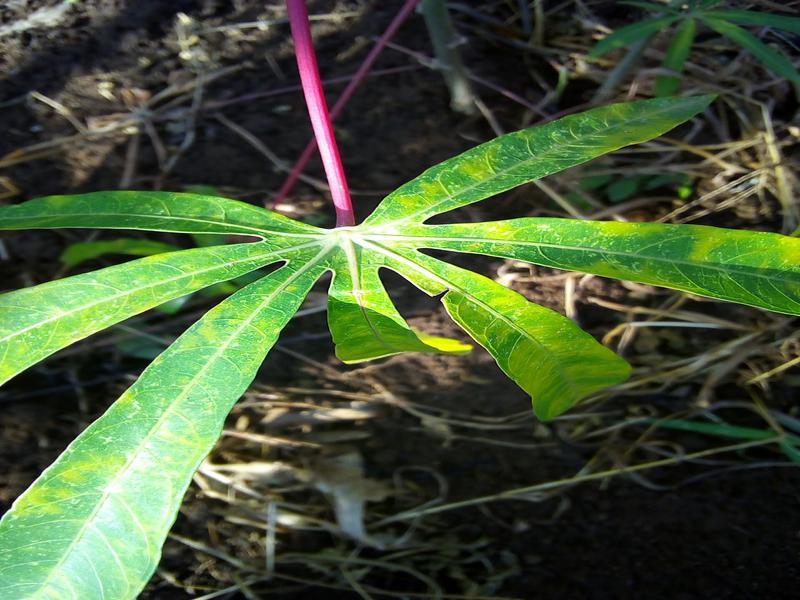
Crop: cassava
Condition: brown_streak_disease